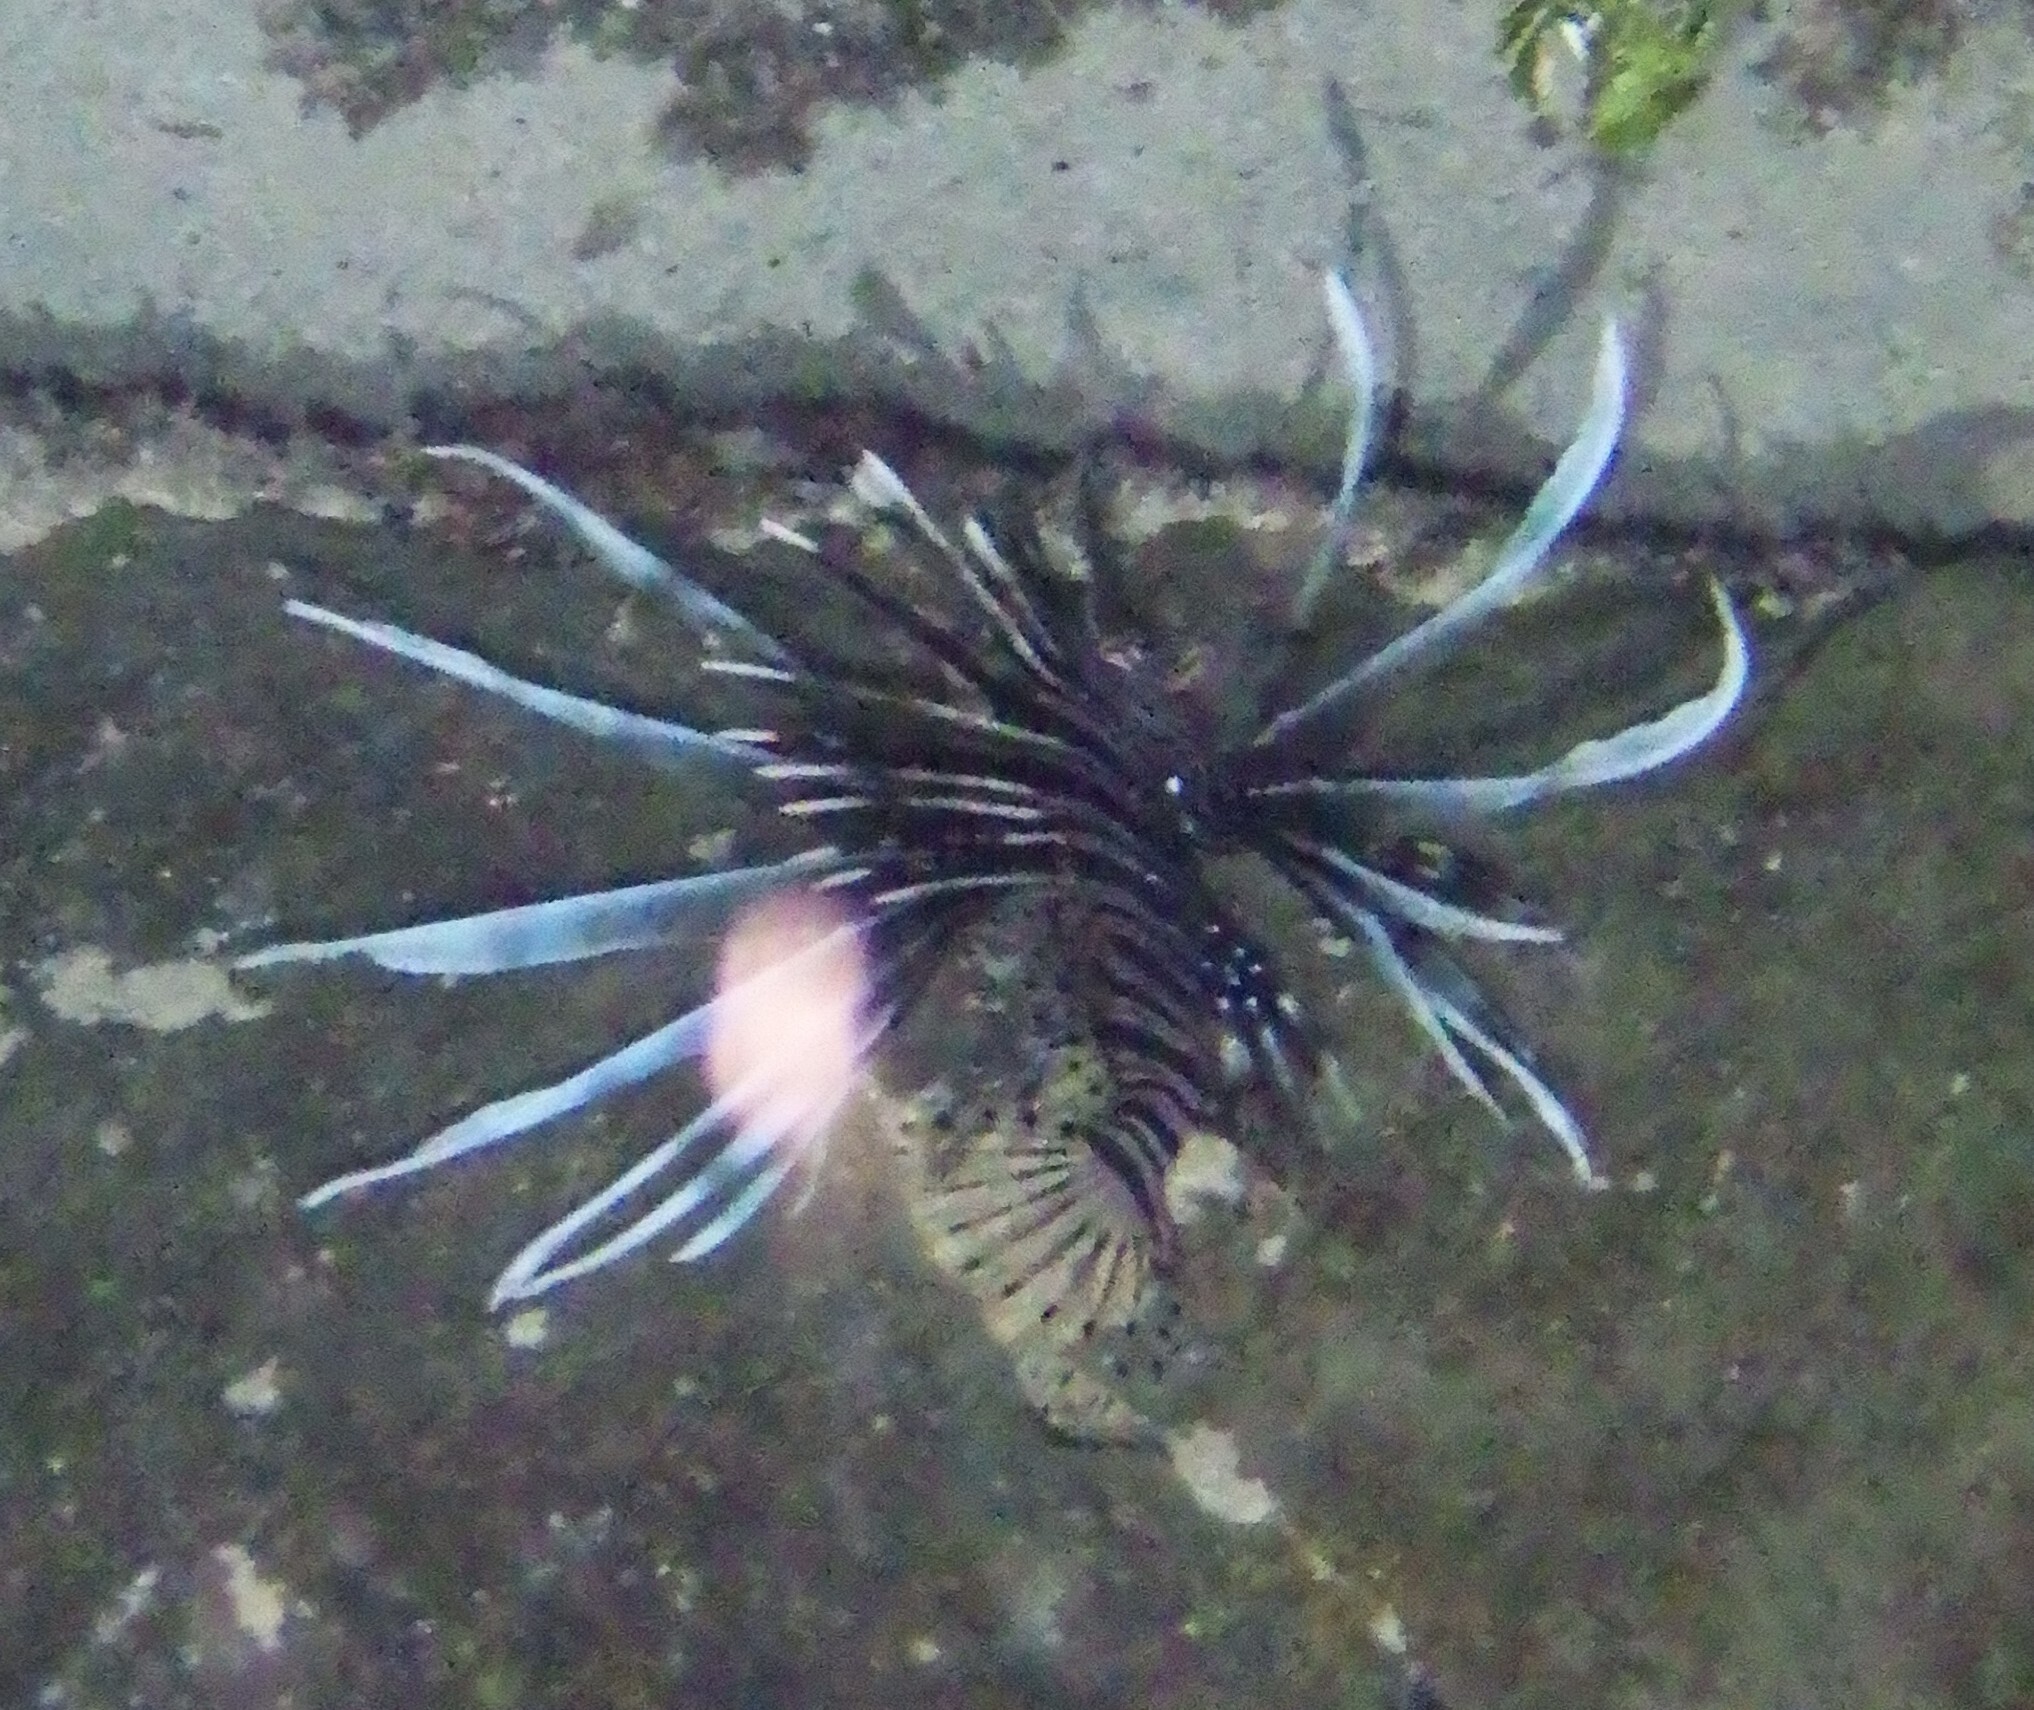
Pterois volitans (Red Lionfish)